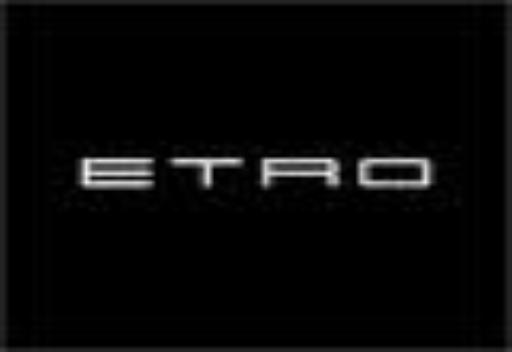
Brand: Etro
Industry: Clothes